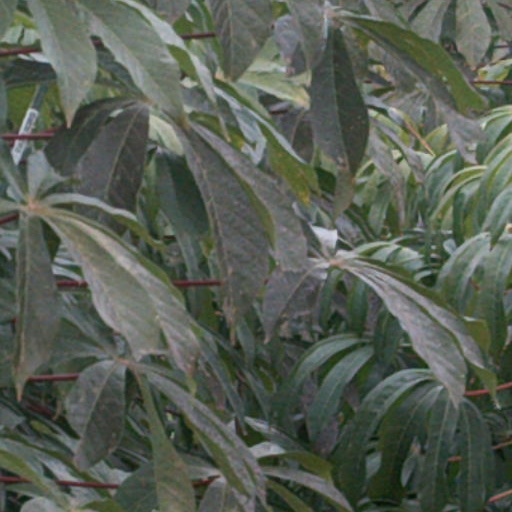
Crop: cassava